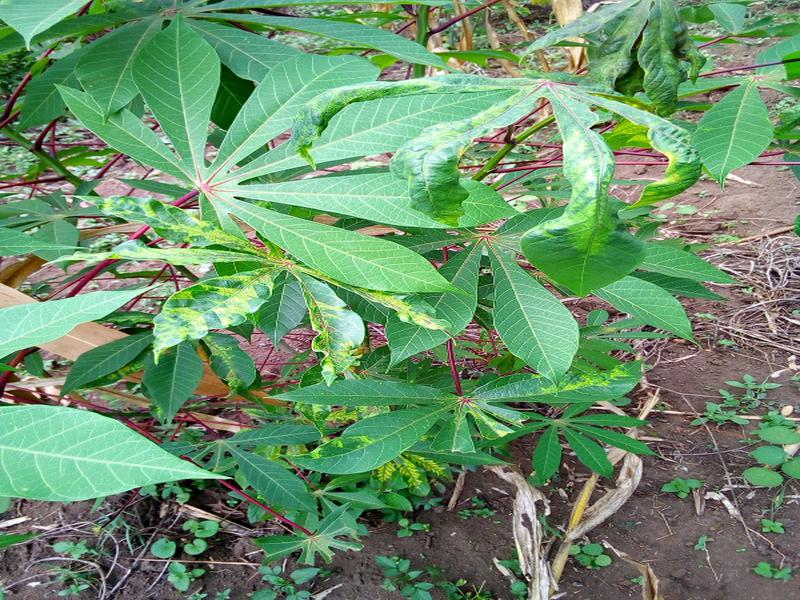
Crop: cassava
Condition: mosaic_disease